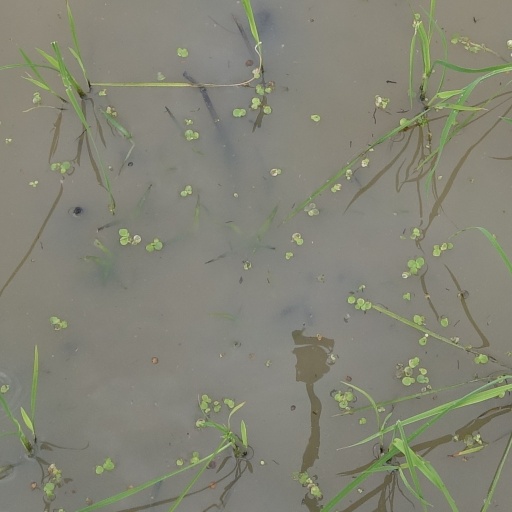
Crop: rice